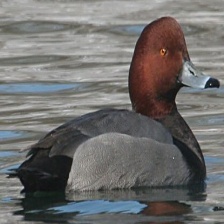
Species: RED HEADED DUCK
Scientific name: AYTHYA AMERICANA
ImageNet parent category: drake